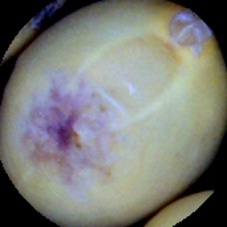
Label: Spotted